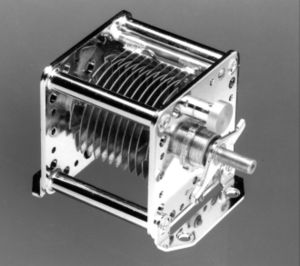
Elektrisk kondensator / Forskellige typer kondensatorer / Drejekondensator
Drejekondensator
En elektrisk kondensator er en elektronisk komponent, der er indrettet til at have en vis elektrisk kapacitet – en evne til at opbevare en vis mængde elektrisk energi.